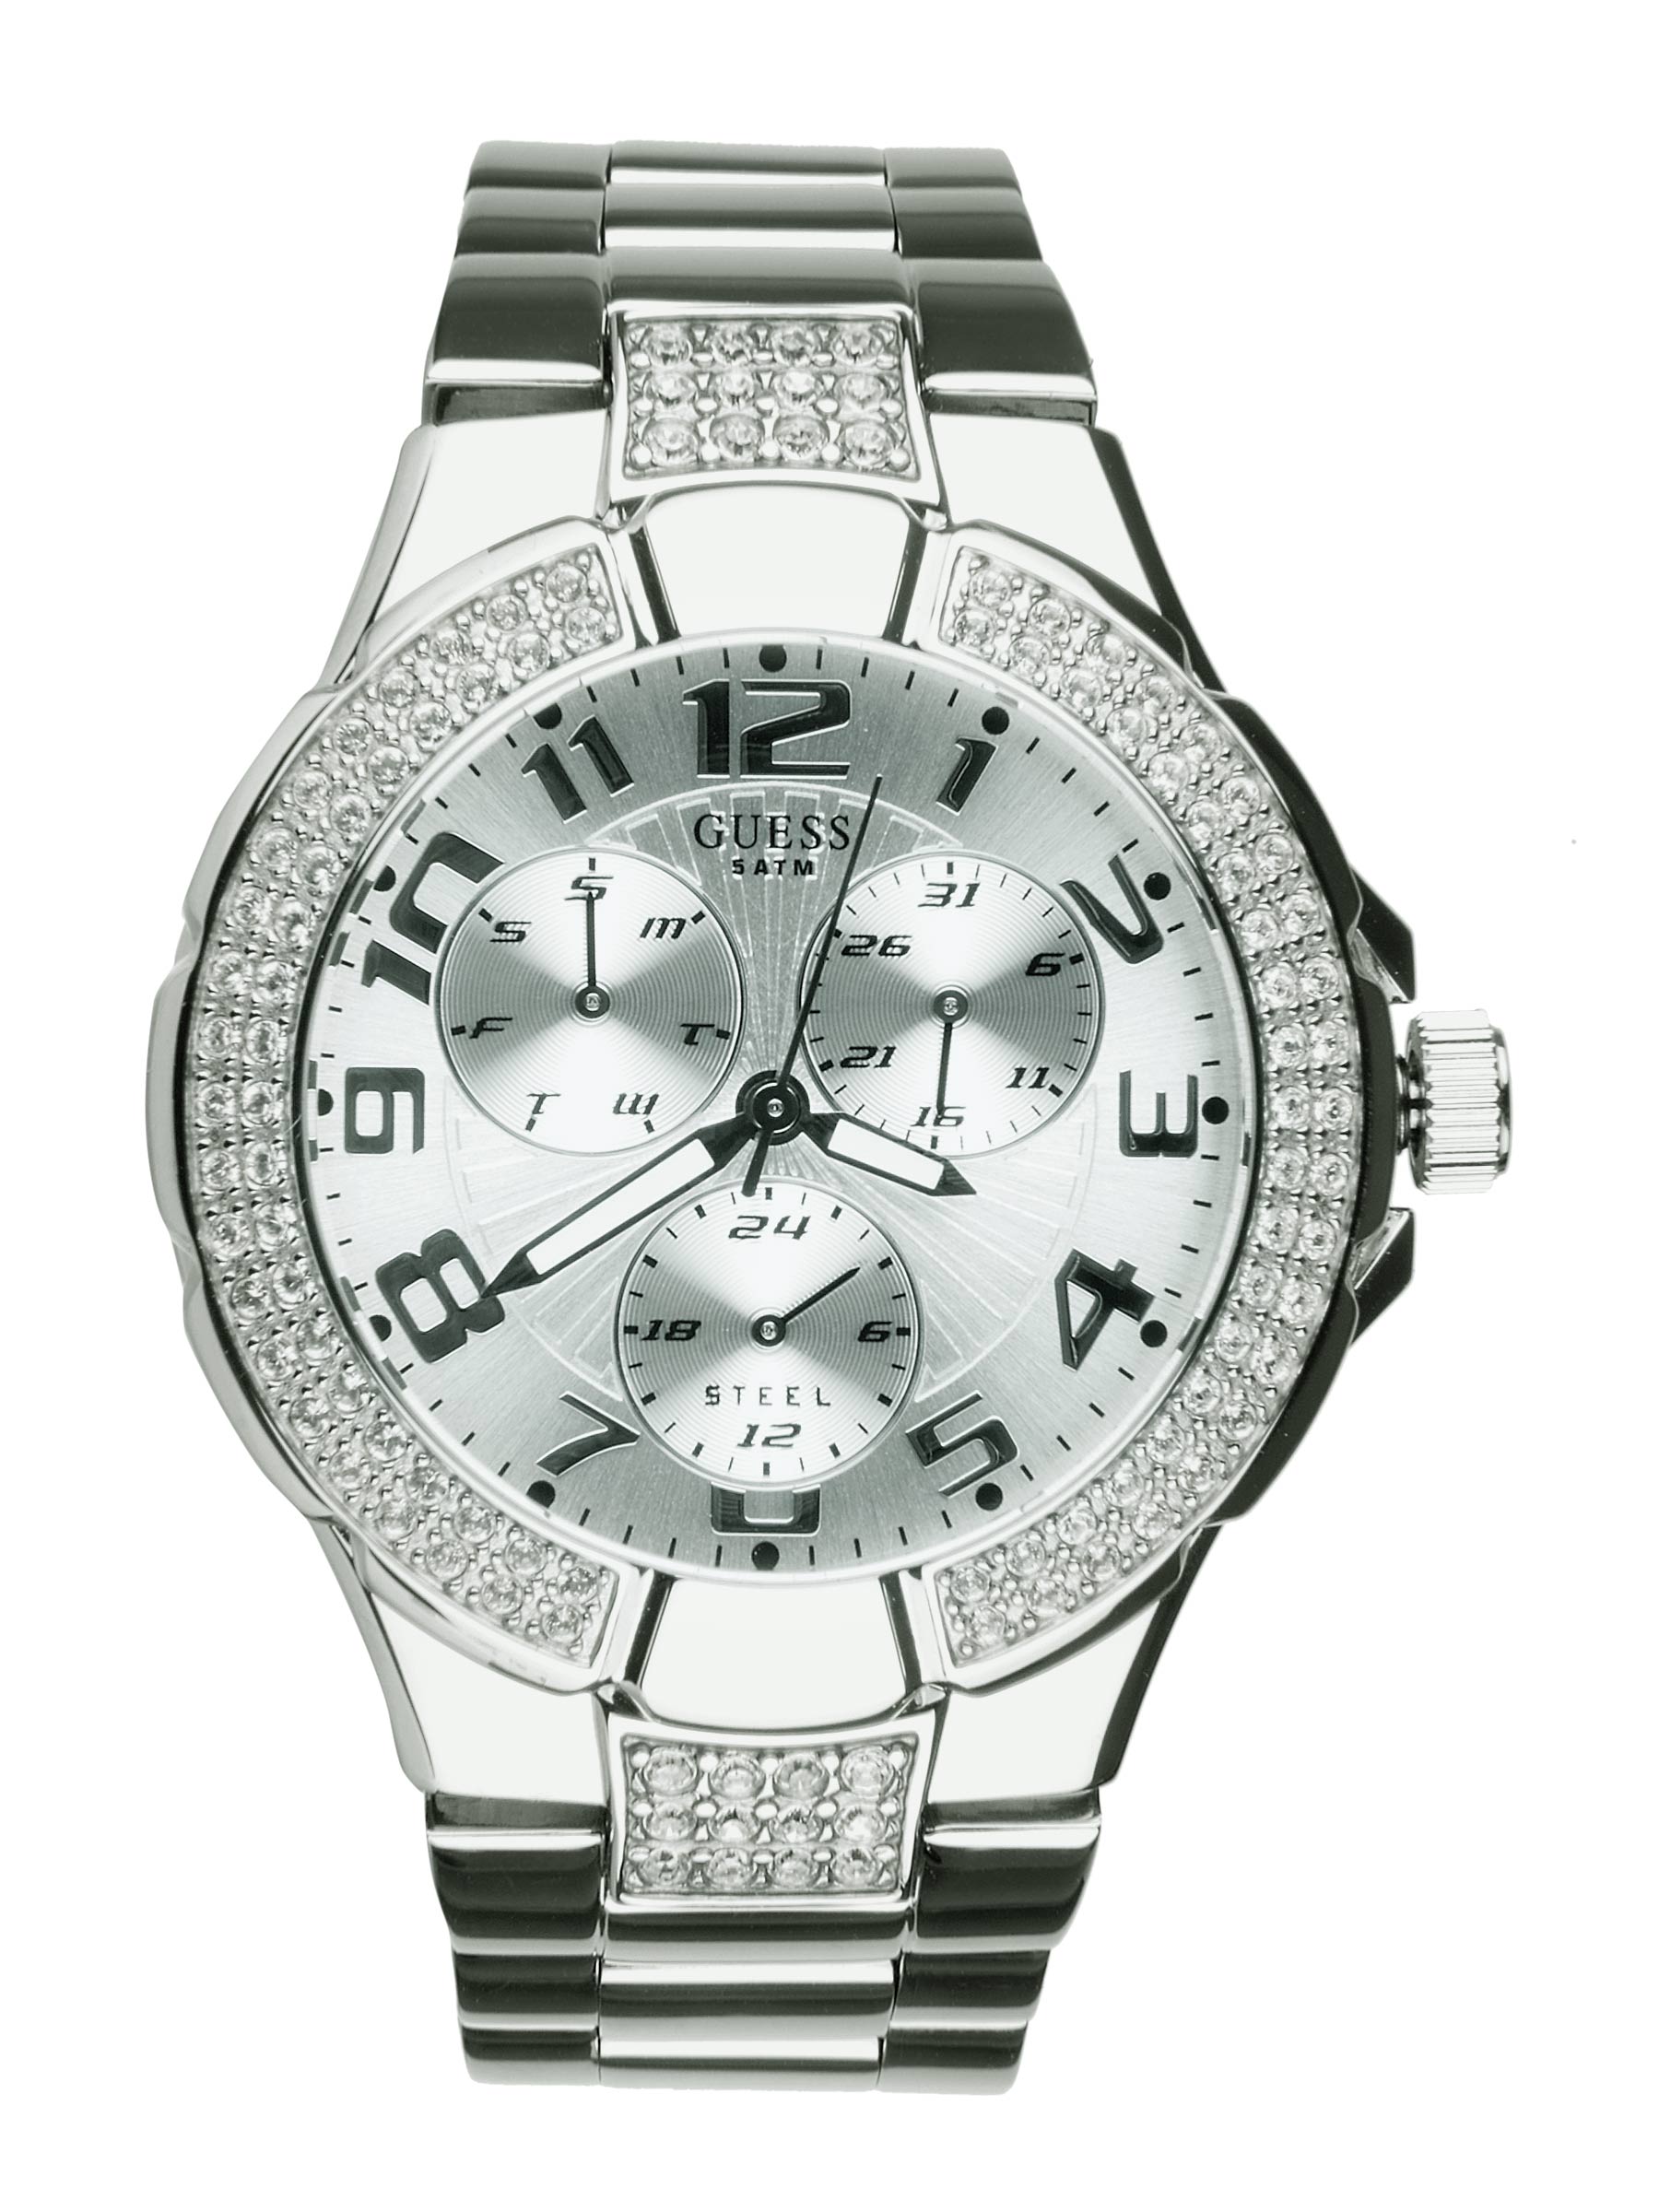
Guess Women Chronograph Silver-Toned Dial Watch I14503L1
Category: Accessories / Watches / Watches
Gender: Women
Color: Silver
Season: Winter 2016
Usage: Casual